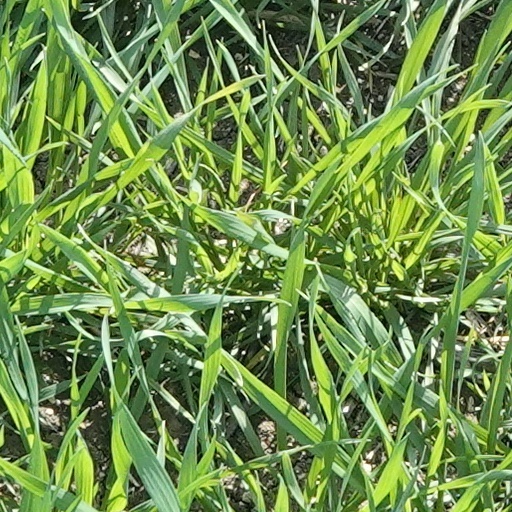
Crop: wheat